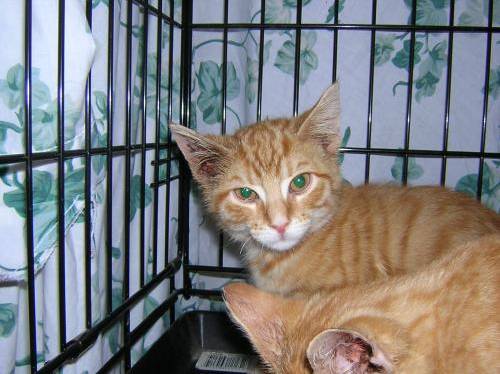
Label: cat